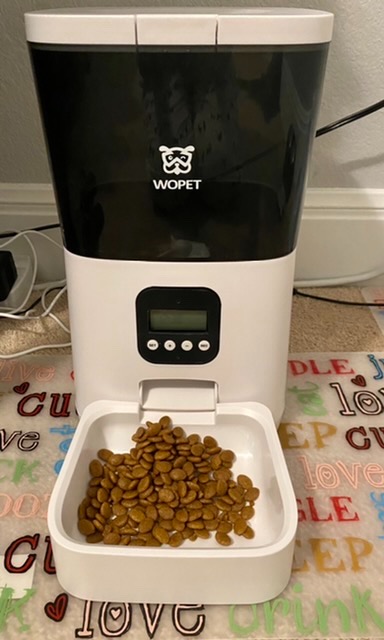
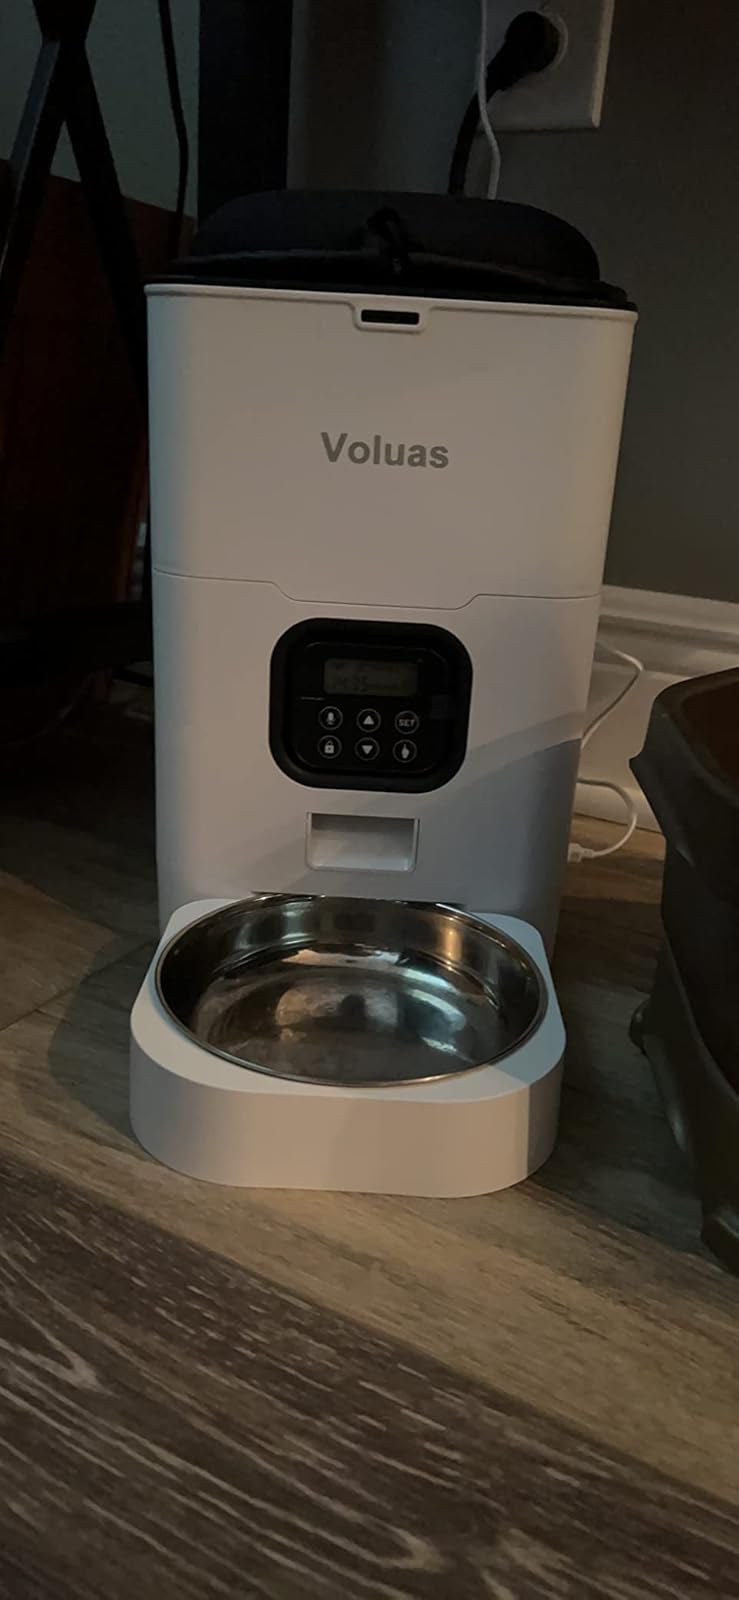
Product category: items_feeder
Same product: no